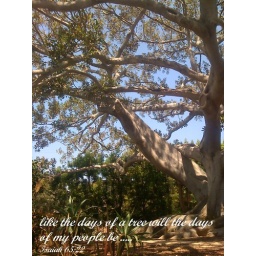
this big tree shot .... curtsey of ms4jah, taken while he was in the field service.